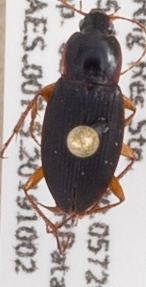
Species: Calathus opaculus
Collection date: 2019-10-02
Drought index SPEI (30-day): -0.54
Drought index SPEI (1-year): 2.09
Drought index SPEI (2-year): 1.13